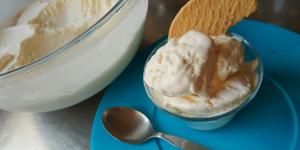
helado de yema tostada